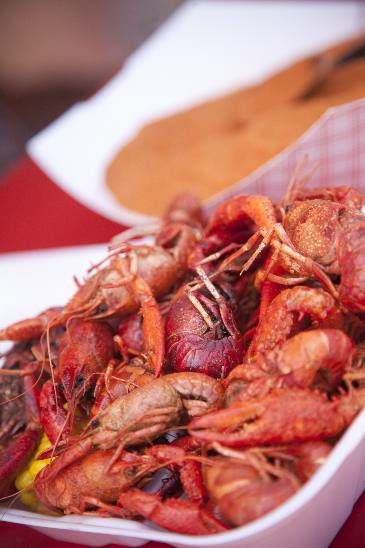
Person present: No